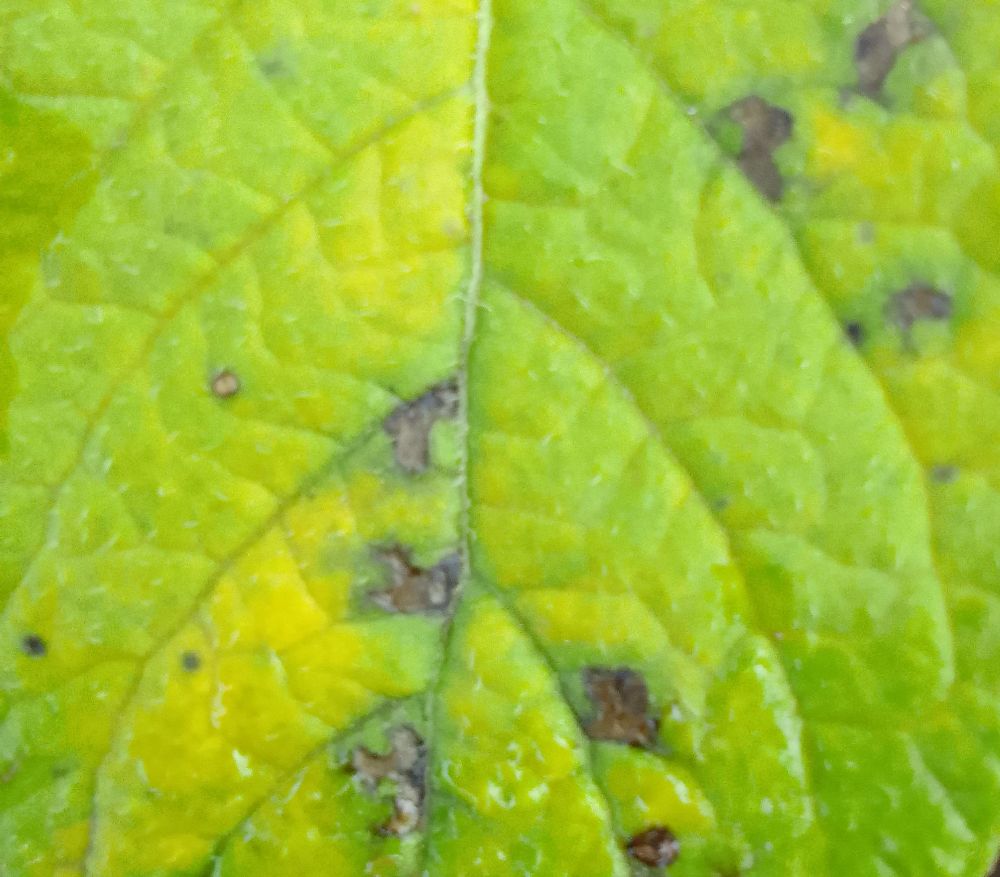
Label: Early blight